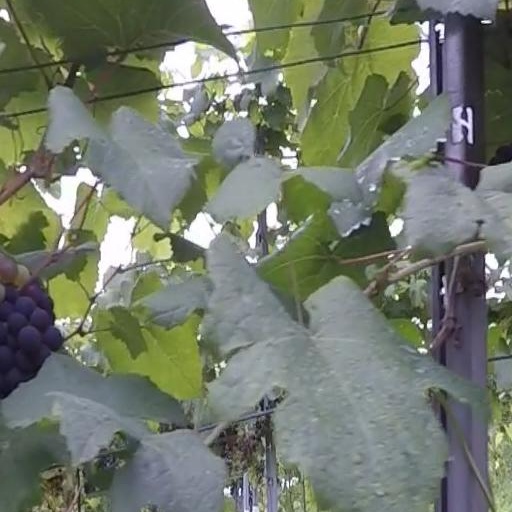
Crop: grape